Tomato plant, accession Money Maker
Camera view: horizontal (90 deg, fisheye); turntable rotation: 120 degrees
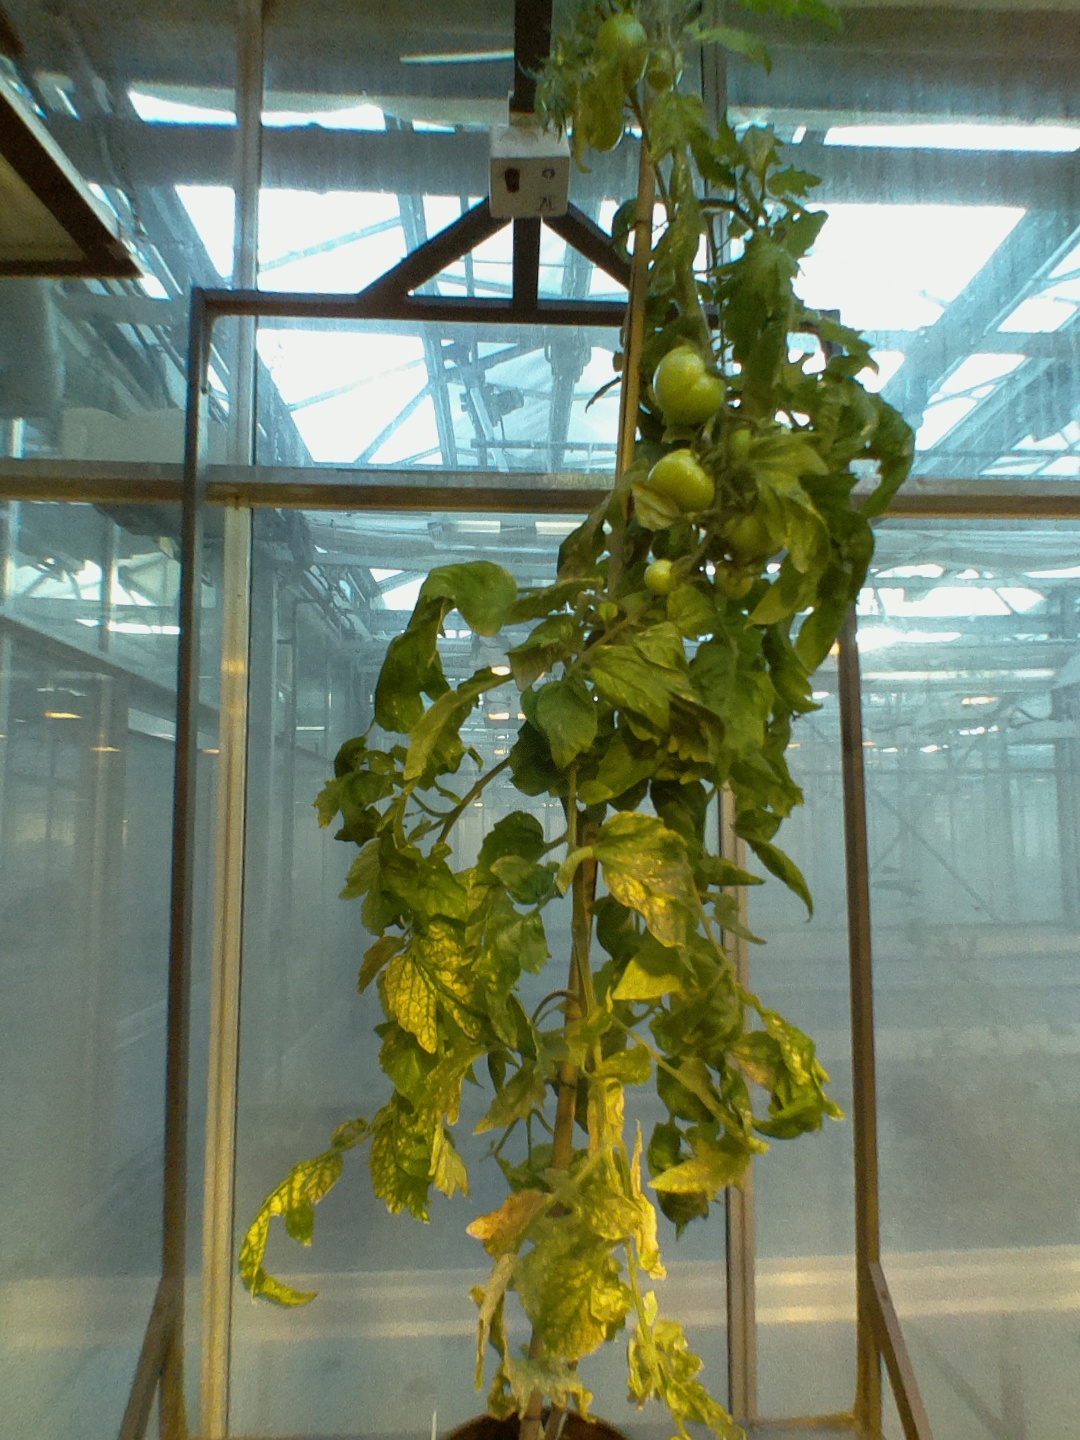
BBCH growth stage 79: 90% -100% of final fruit size